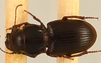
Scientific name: Cratacanthus dubius
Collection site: North Sterling NEON (STER), plot STER_026